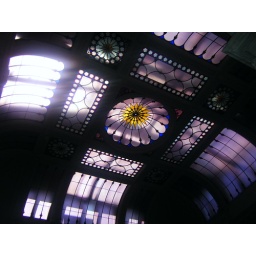
Stainglass window ceiling in a building in Toronto.